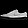
Label: Sneaker